Balance of nature

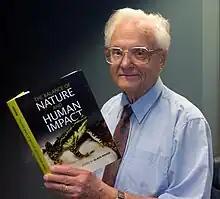
German biologist Klaus Rohde with his book "The Balance of Nature and Human Impact".

Despite being discredited among ecologists, the theory is widely held to be true by the general public, conservationists and environmentalists, with one author calling it an "enduring myth". Environmental and conservation organizations such as the WWF, Sierra Club and Canadian Wildlife Federation continue to promote the theory, as do animal rights organizations such as PETA.